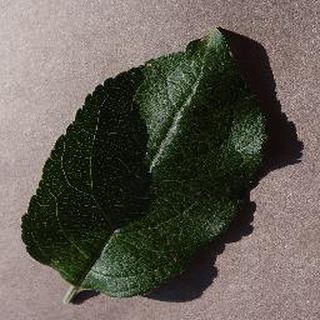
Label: healthy_apple